August 2072 lunar eclipse

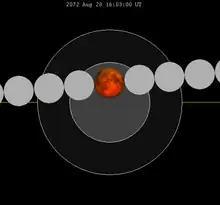
The Moon's hourly motion shown right to left

A total lunar eclipse will occur at the Moon’s descending node of orbit on Sunday, August 28, 2072, with an umbral magnitude of 1.1673. A lunar eclipse occurs when the Moon moves into the Earth's shadow, causing the Moon to be darkened. A total lunar eclipse occurs when the Moon's near side entirely passes into the Earth's umbral shadow. Unlike a solar eclipse, which can only be viewed from a relatively small area of the world, a lunar eclipse may be viewed from anywhere on the night side of Earth. A total lunar eclipse can last up to nearly two hours, while a total solar eclipse lasts only a few minutes at any given place, because the Moon's shadow is smaller. Occurring only about 4.5 hours before apogee (on August 28, 2072, at 20:40 UTC), the Moon's apparent diameter will be smaller.